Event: Nepal Earthquake
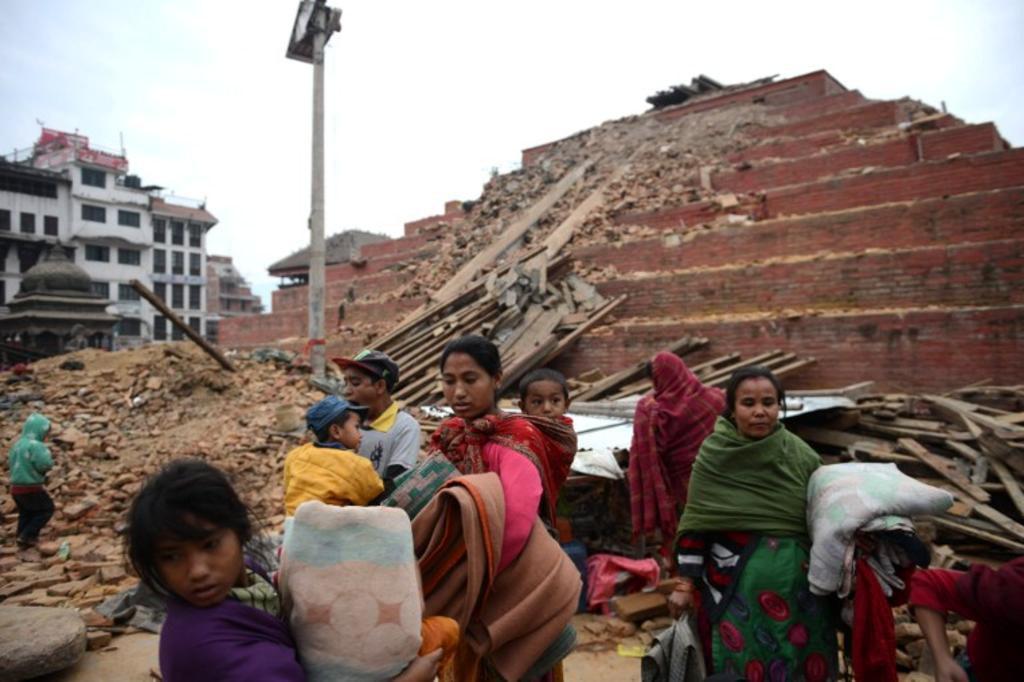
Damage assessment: damage